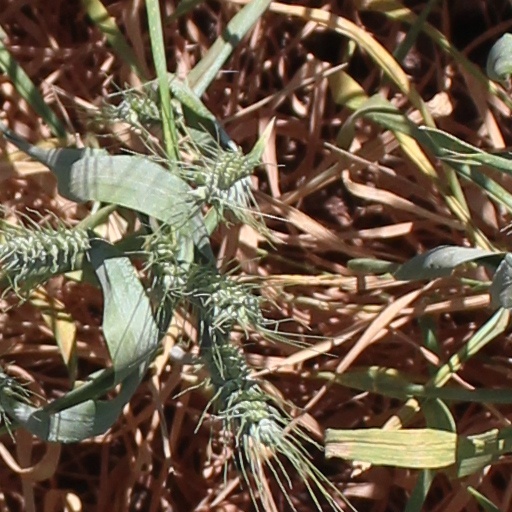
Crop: wheat